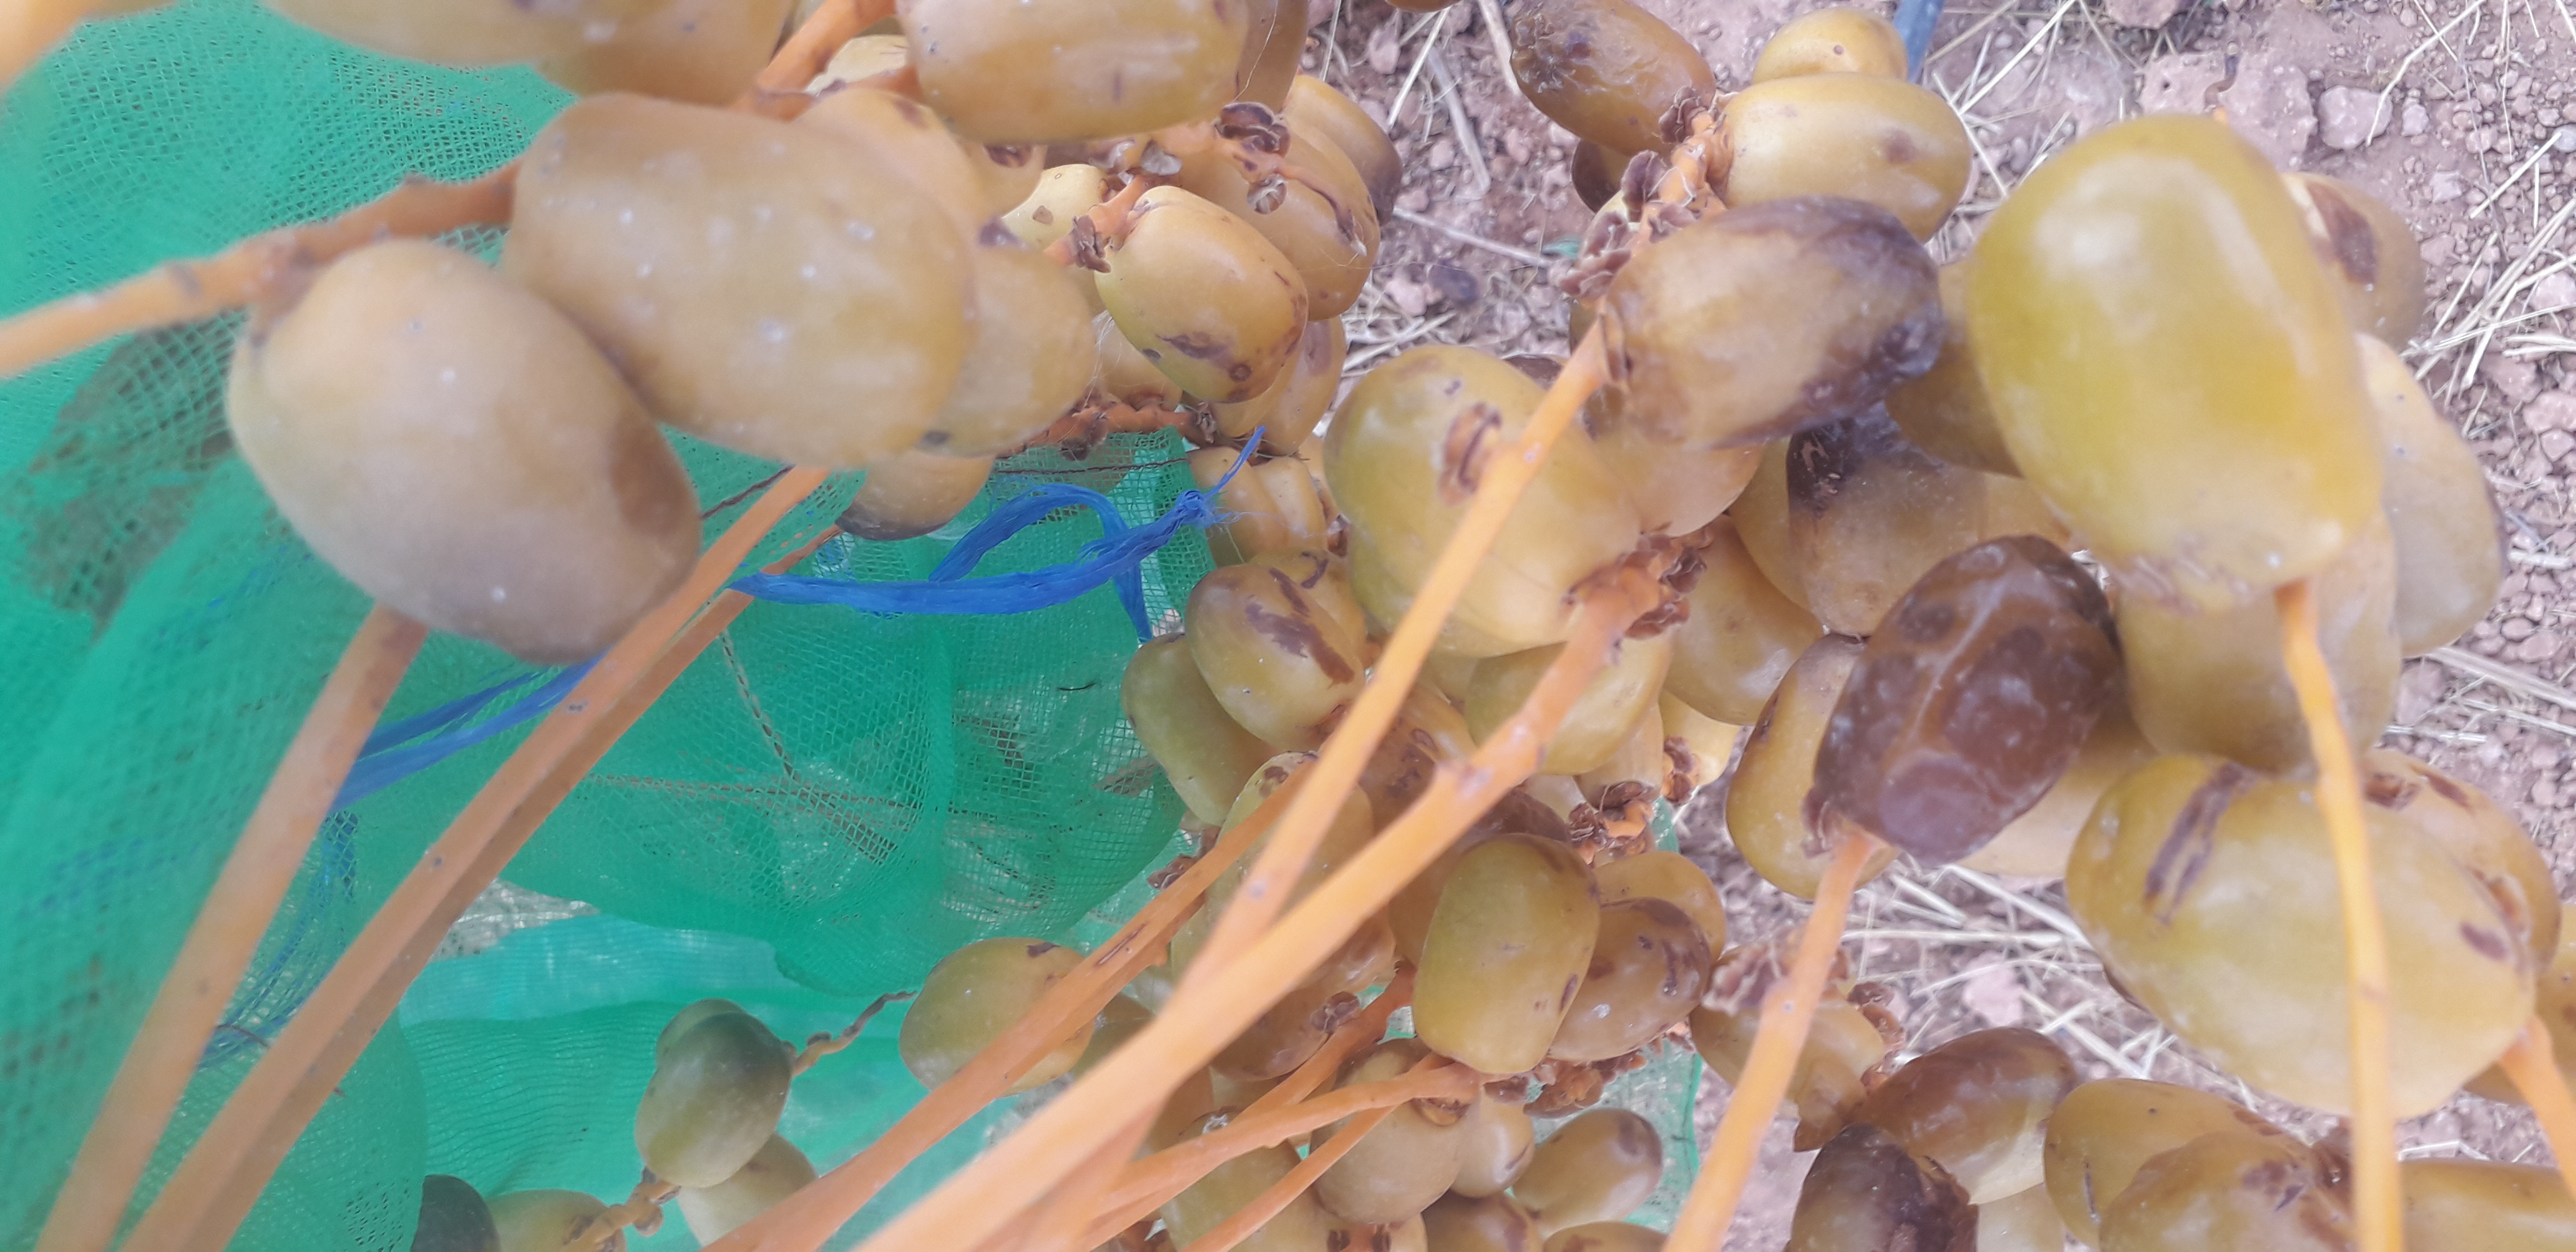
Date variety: Boufagous